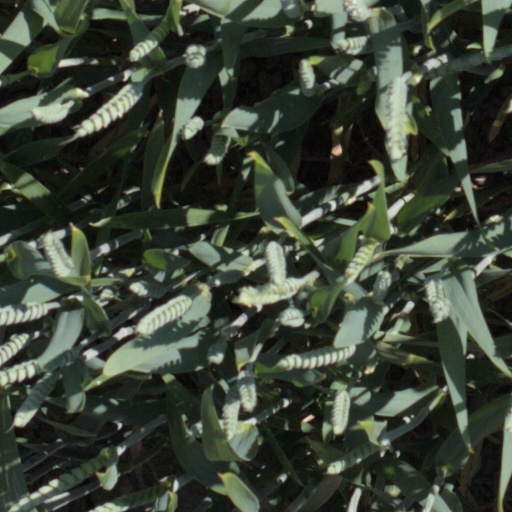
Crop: wheat